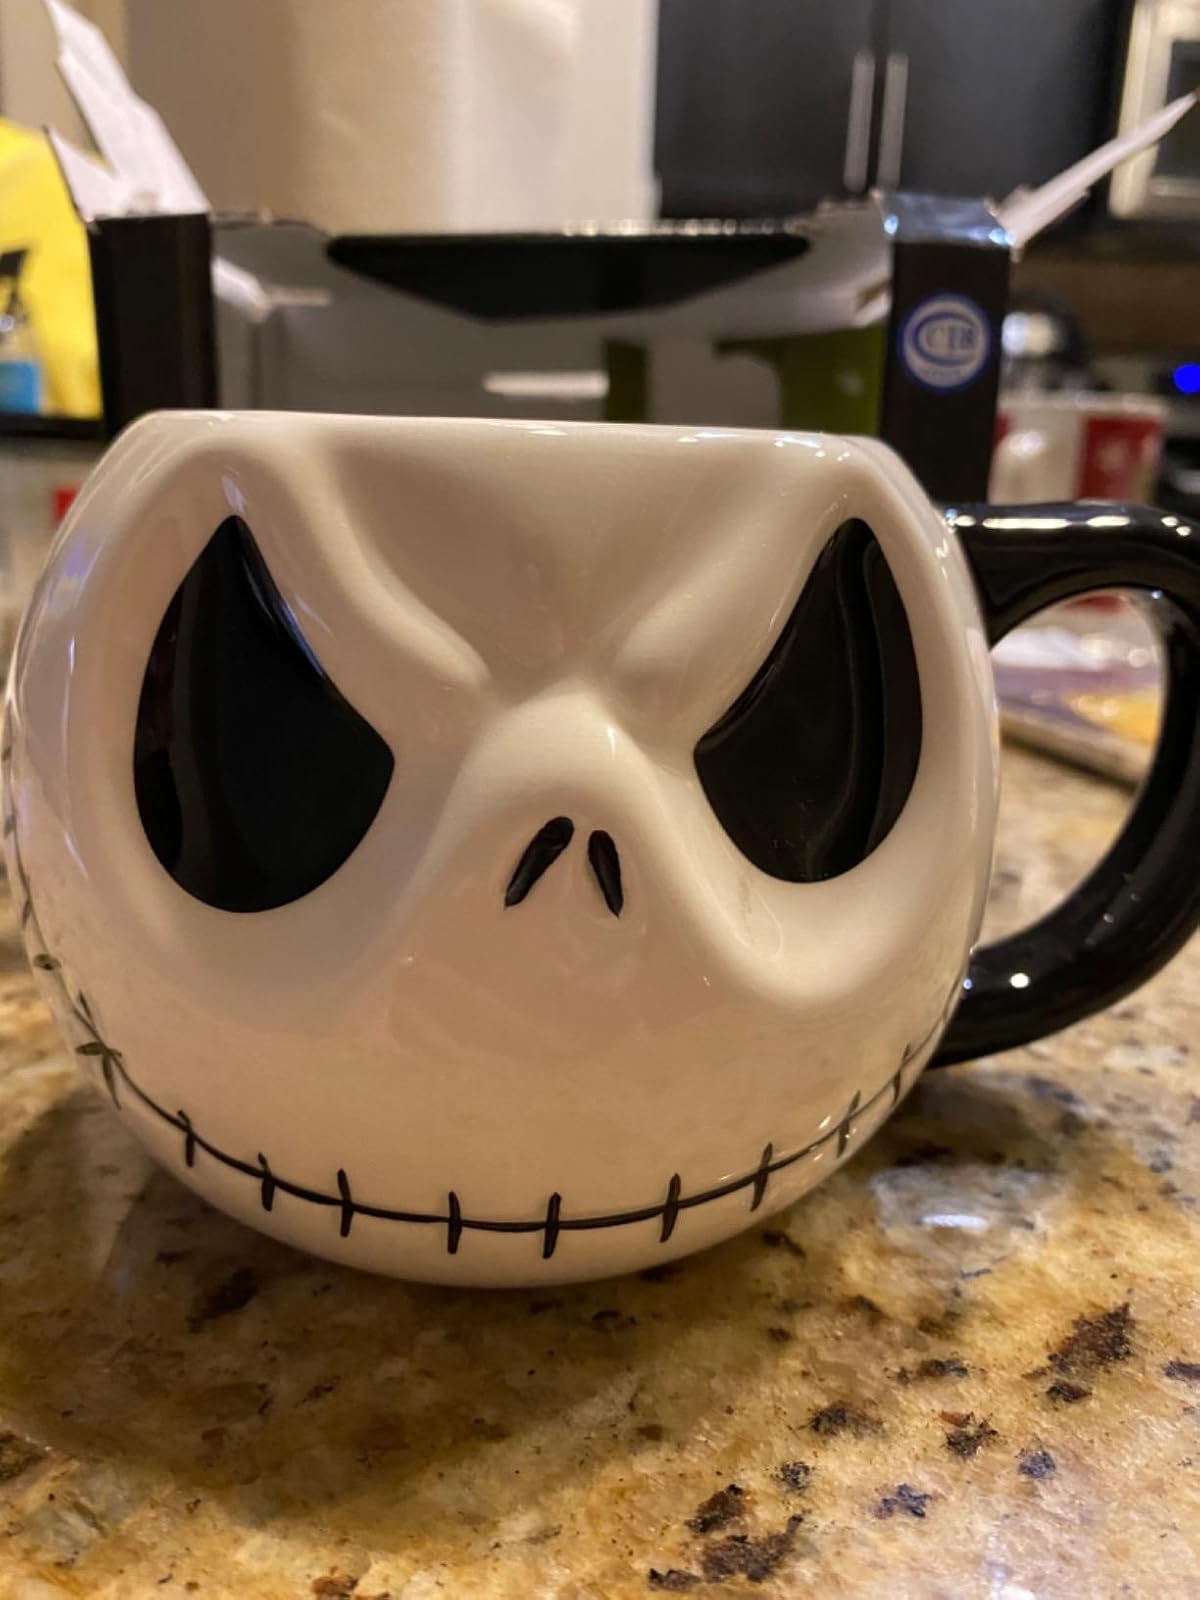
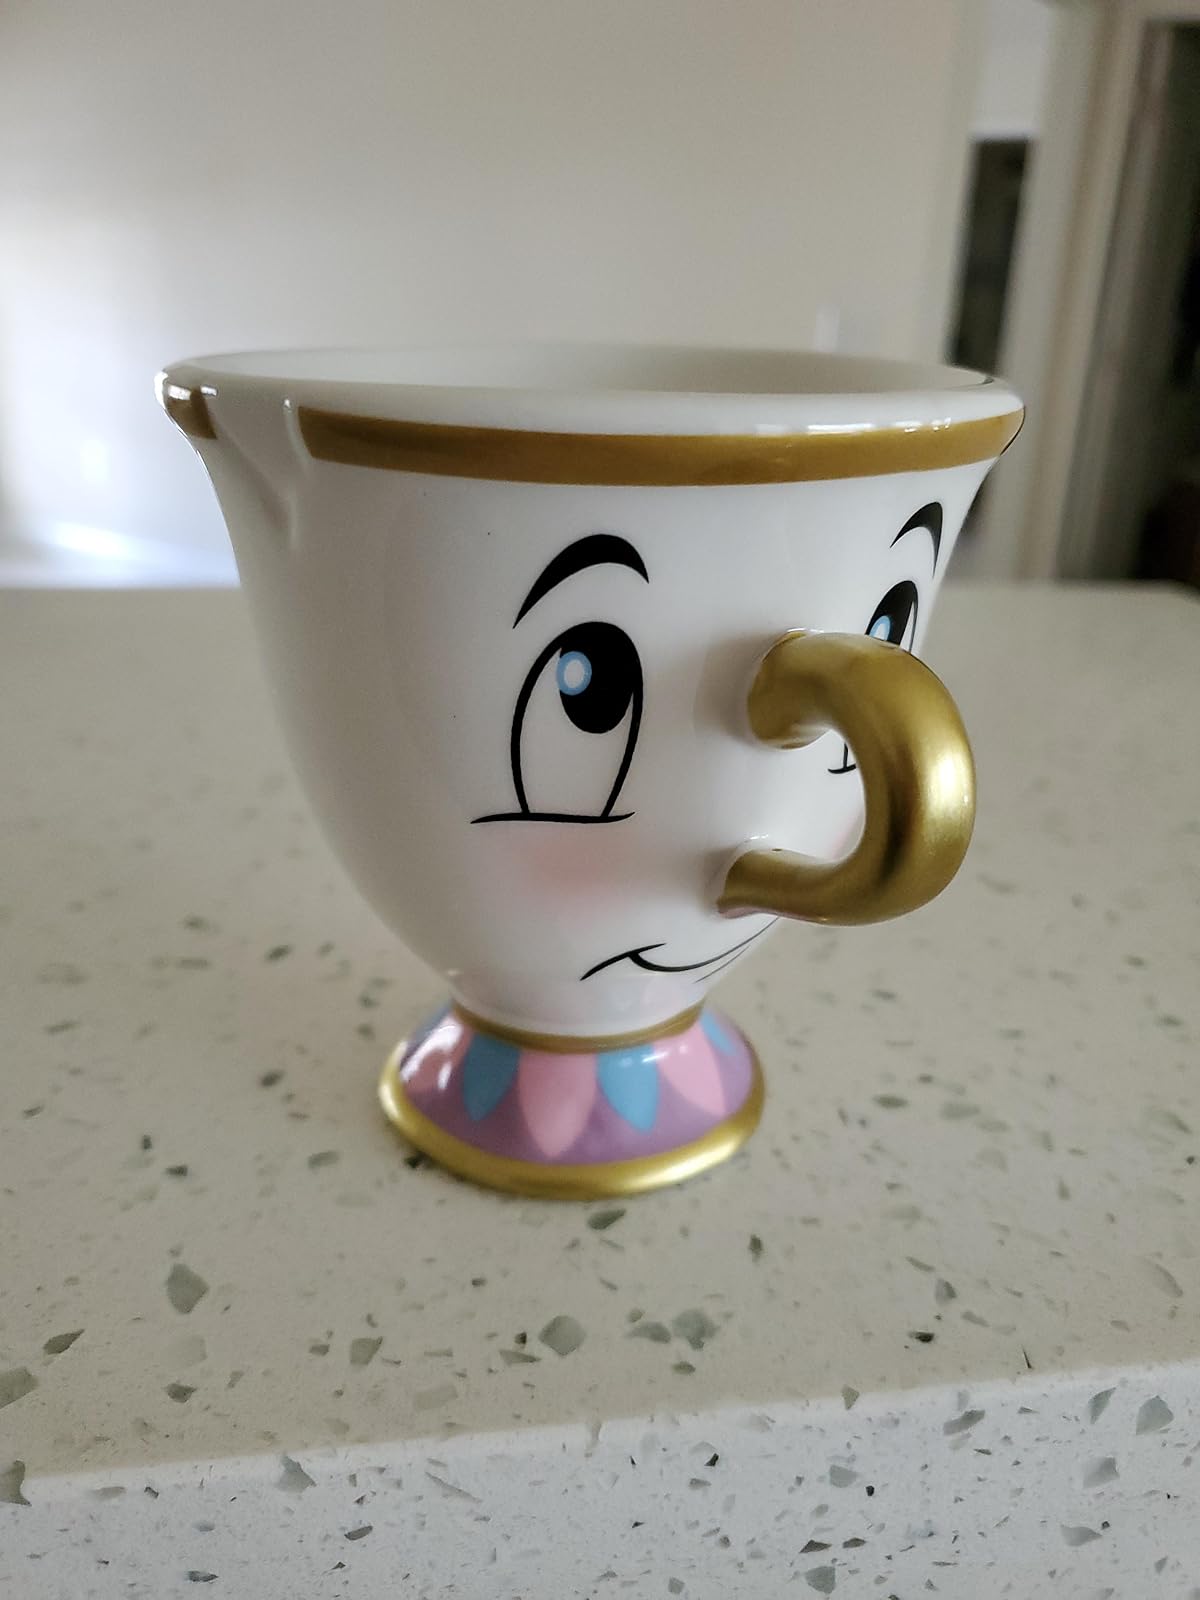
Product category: items_mug
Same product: no